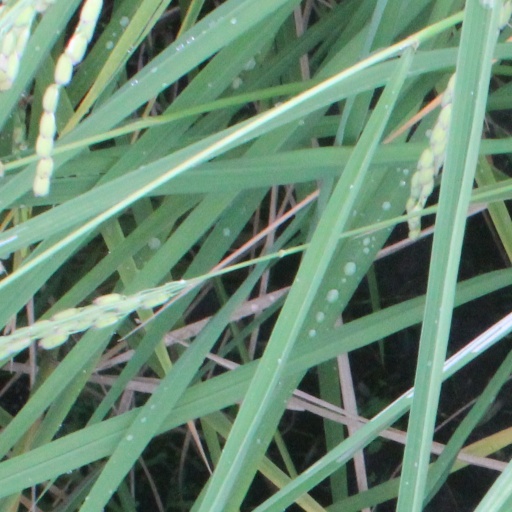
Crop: rice